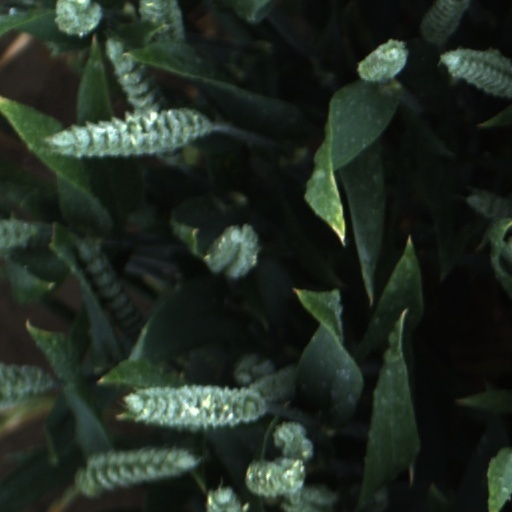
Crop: wheat